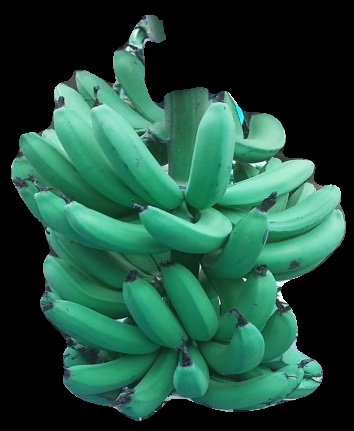
Variety: pachbale
Grade: grade3